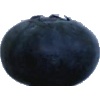
Label: blueberry